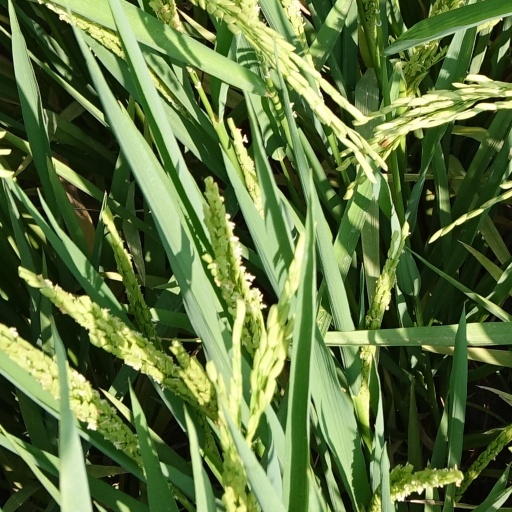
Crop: rice